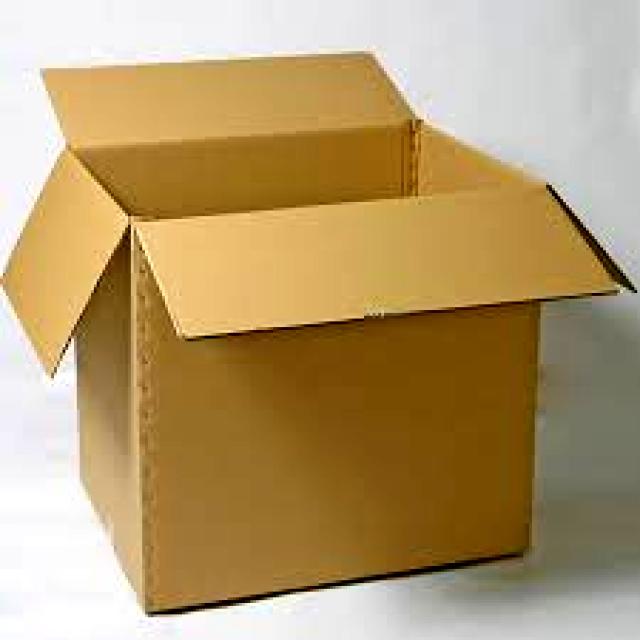
Label: Cardboard